Edmonton Eagles

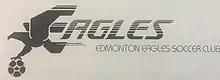

After the Edmonton Drillers of the North American Soccer League folded following the 1982 season, a new professional team was founded by local business man, John Tiemessen, to play in the inaugural season of the new Canadian Professional Soccer League in 1983. Much of the Drillers fanbase carried over to support the Eagles, although they did not receive much television coverage, although some matches were carried by local radio station CKER-FM. Two local companies - Sorrento Restaurant and Lounge and 126 CFRN Radio partnered to purchase 15,000 tickets to matches to distribute to youth soccer players under the age of 14 to watch matches, as part of the Eagles Junior Fan Club.